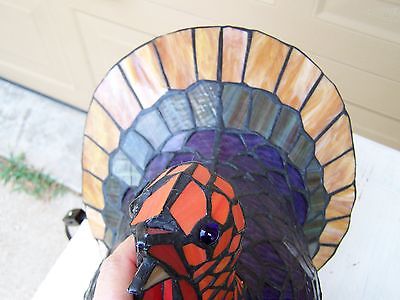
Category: lamp